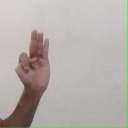
अक्षर: भ